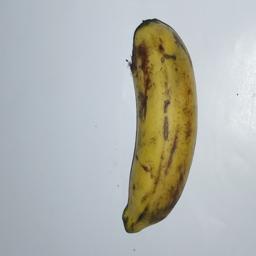
Banana variety: Champa Kola